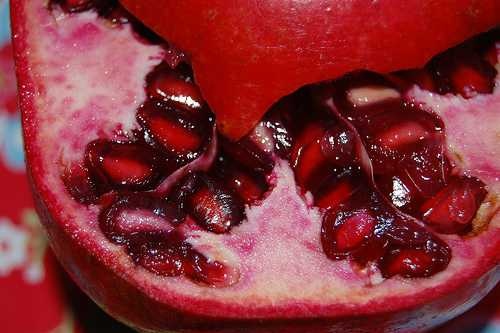
Label: Pomegranate